Niki Lauda

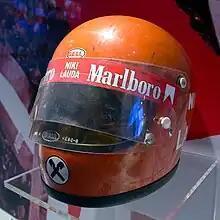
Lauda's helmet from the 1970s, at the Museo Ferrari in Maranello

In 1982, Lauda returned to racing, for an unprecedented $3 million salary. After a successful test with McLaren, the only problem was to convince then team sponsor Marlboro that he was still capable of winning. Lauda proved he was when, in his third race back, he won the Long Beach Grand Prix. Before the opening race of the season at Kyalami race track in South Africa, Lauda was the organiser of the so-called "drivers' strike"; Lauda had seen that the new Super Licence required the drivers to commit themselves to their present teams and realised that this could hinder a driver's negotiating position. The drivers, with the exception of Teo Fabi, barricaded themselves in a banqueting suite at Sunnyside Park Hotel until they had won the day.